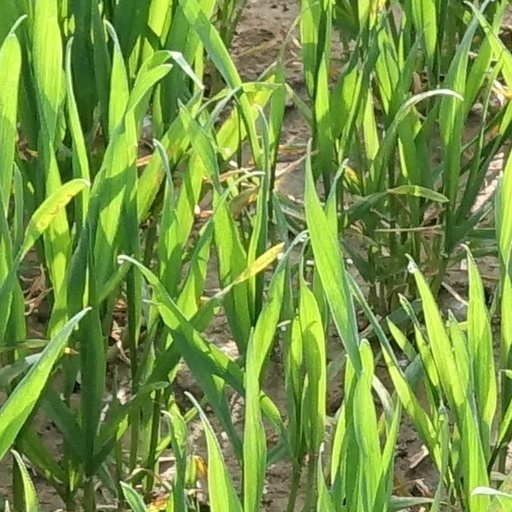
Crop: wheat